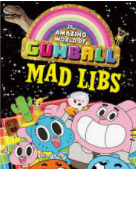
Portrait style: Cartoon Portrait